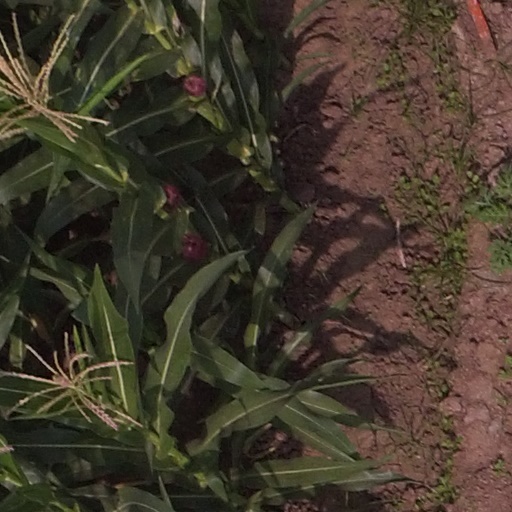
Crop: maize; corn